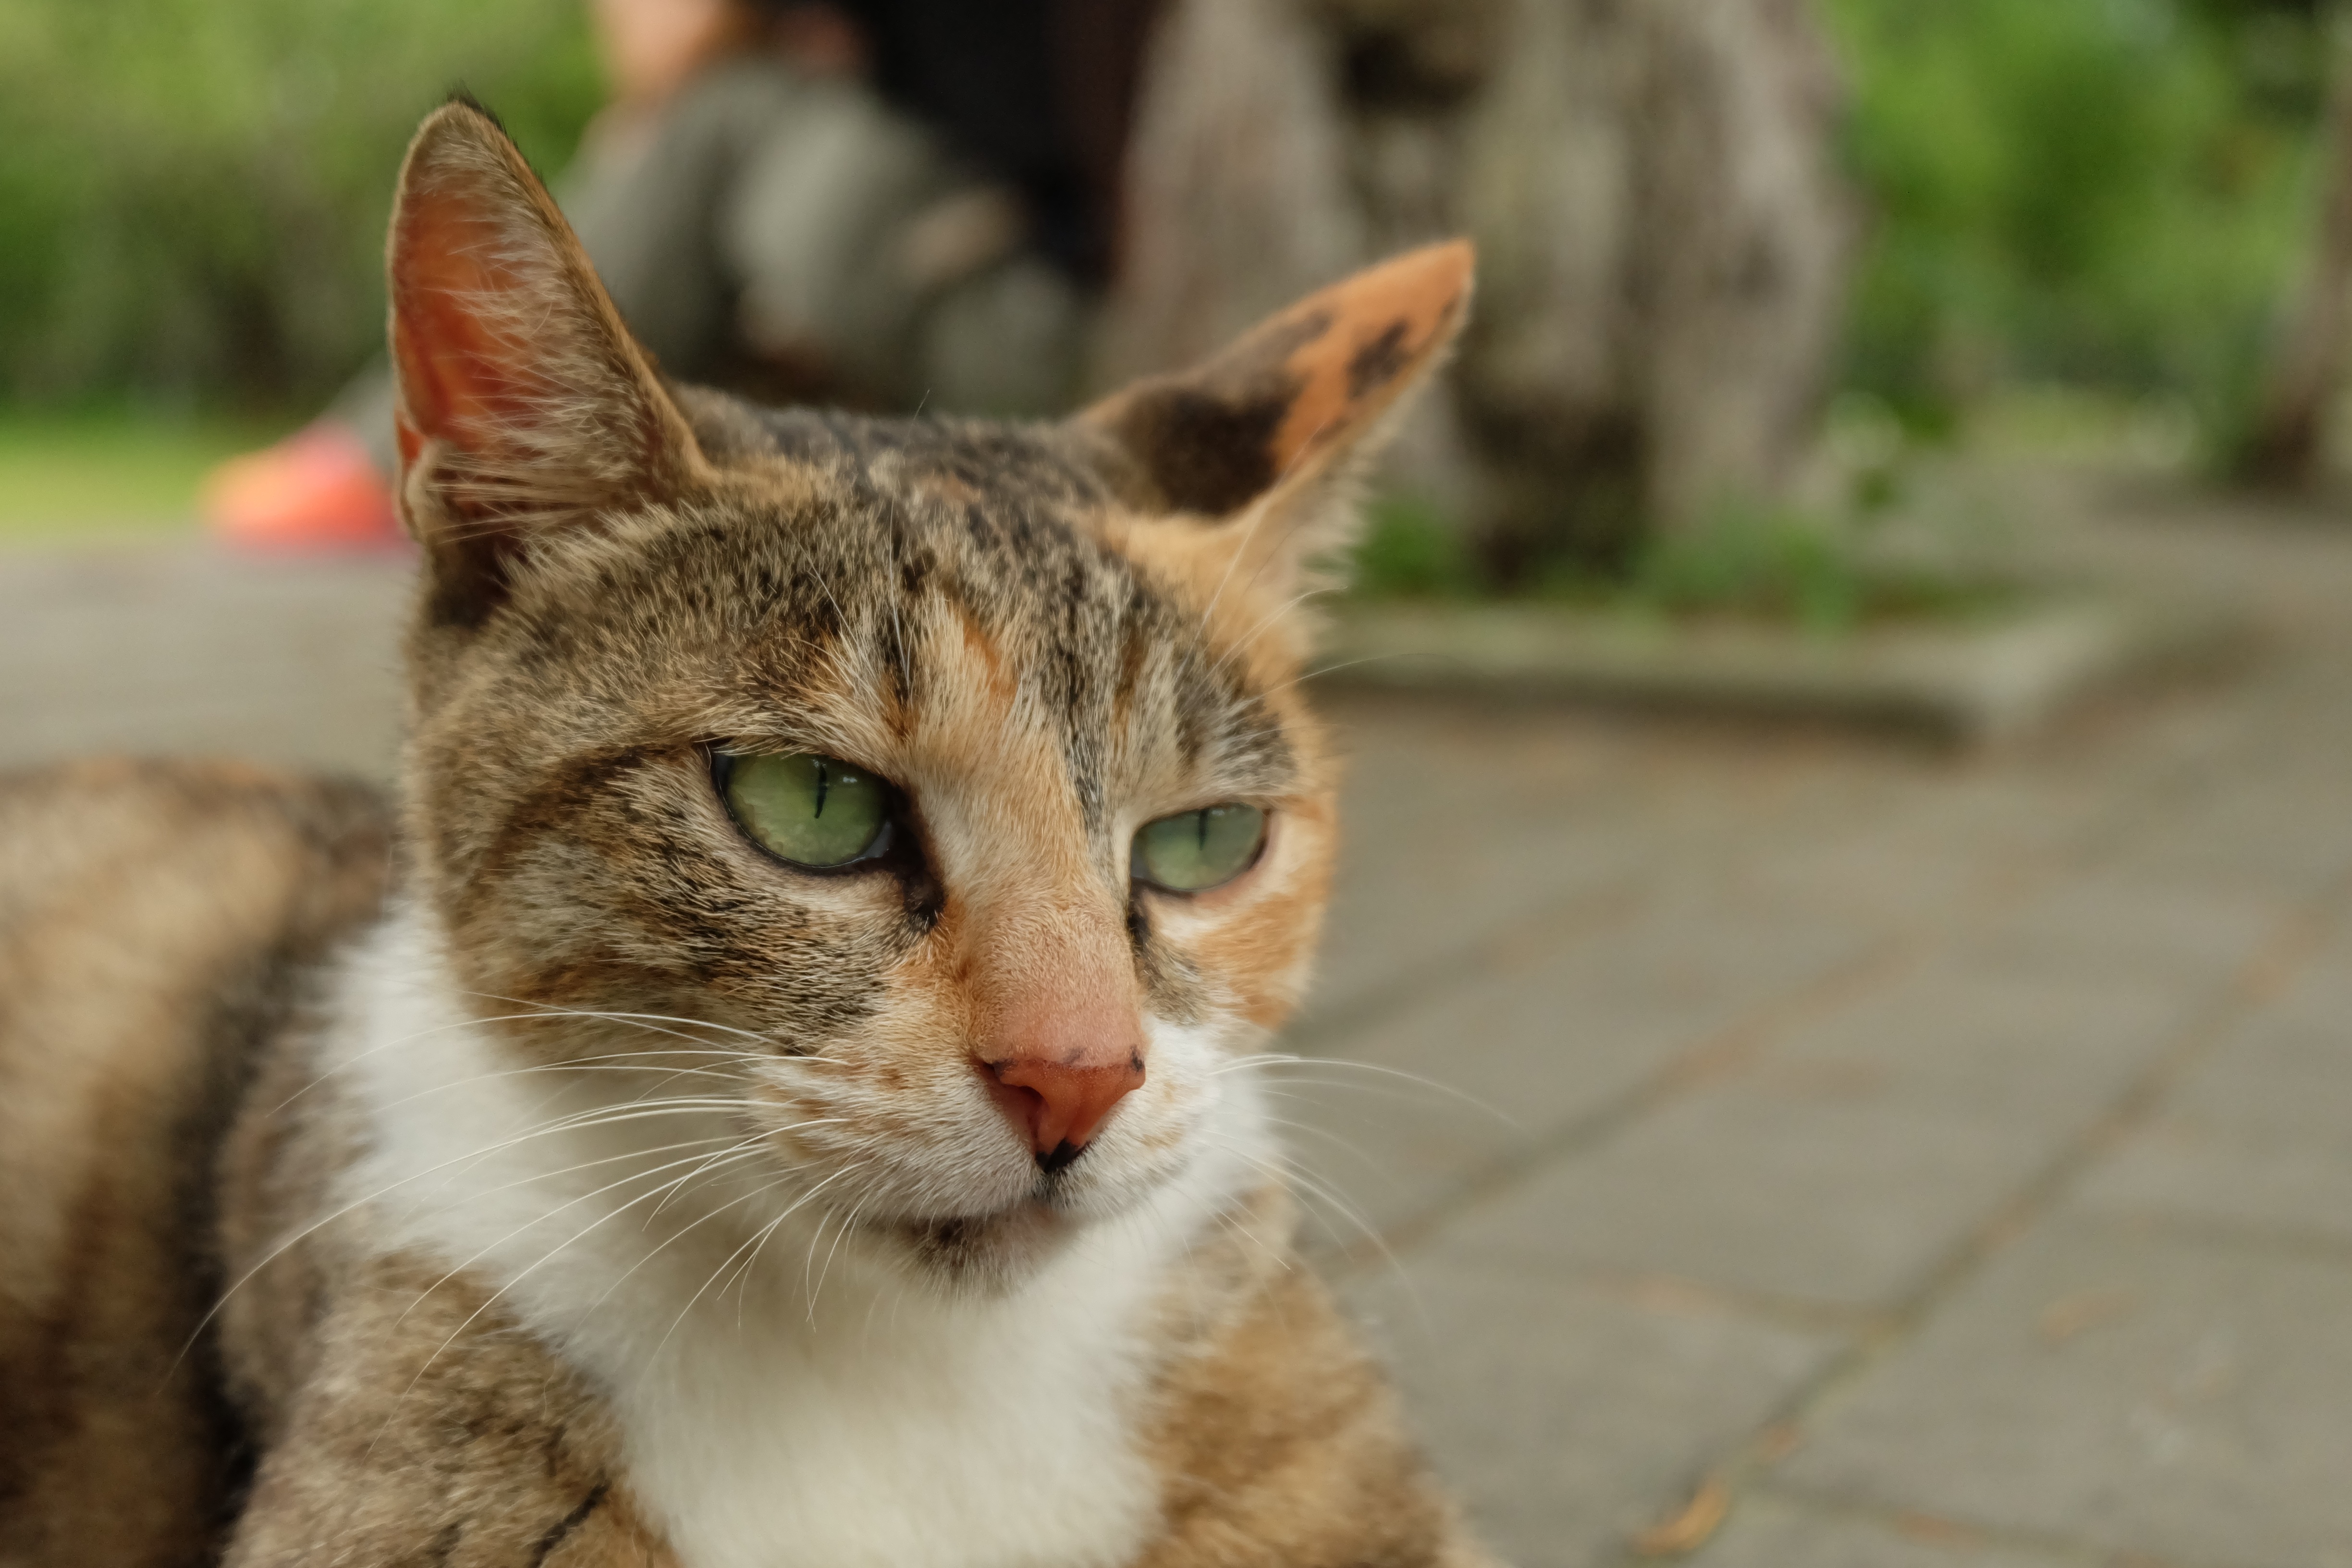
outdoor, animal, cat, mammal, fauna, pets, whiskers, vertebrate, domestic, tabby cat, european shorthair, wild cat, high cold, small to medium sized cats, cat like mammal, domestic short haired cat, pixie bob, rusty spotted cat, scorn